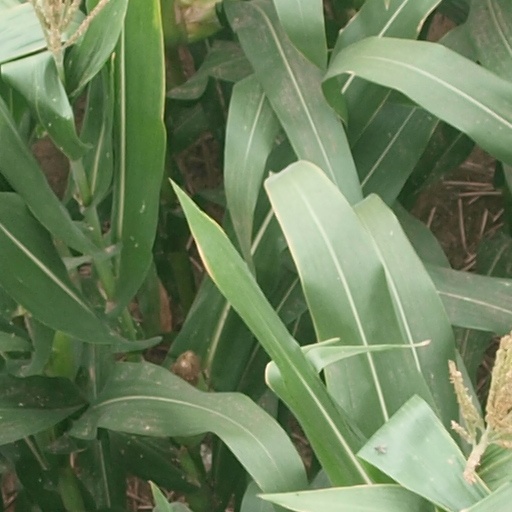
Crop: maize; corn